Mukhtiar Chadha

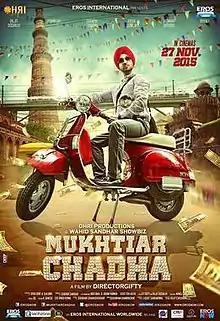
Theatrical release poster

Mukhtiar Chadha is a Punjabi romantic comedy film starring Diljit Dosanjh and Oshin Brar. The film was directed and written by Director Gifty while it was produced by Ohri Productions & Wahid Sandhar Showbiz and by presentation of Eros International. The other roles are done by Yashpal Sharma, Kiran Juneja, Vikash Kumar, Jaswant Rathore and Rajasthani comedian Khayali. Dialogues of the film were written by Raman k Jangwal & Manoj Sabberwal.